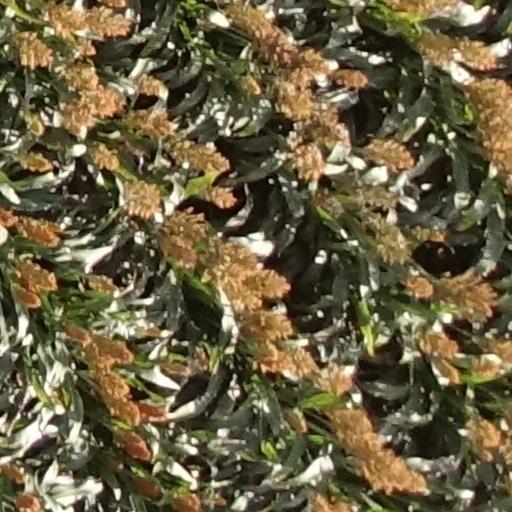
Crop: sorghum